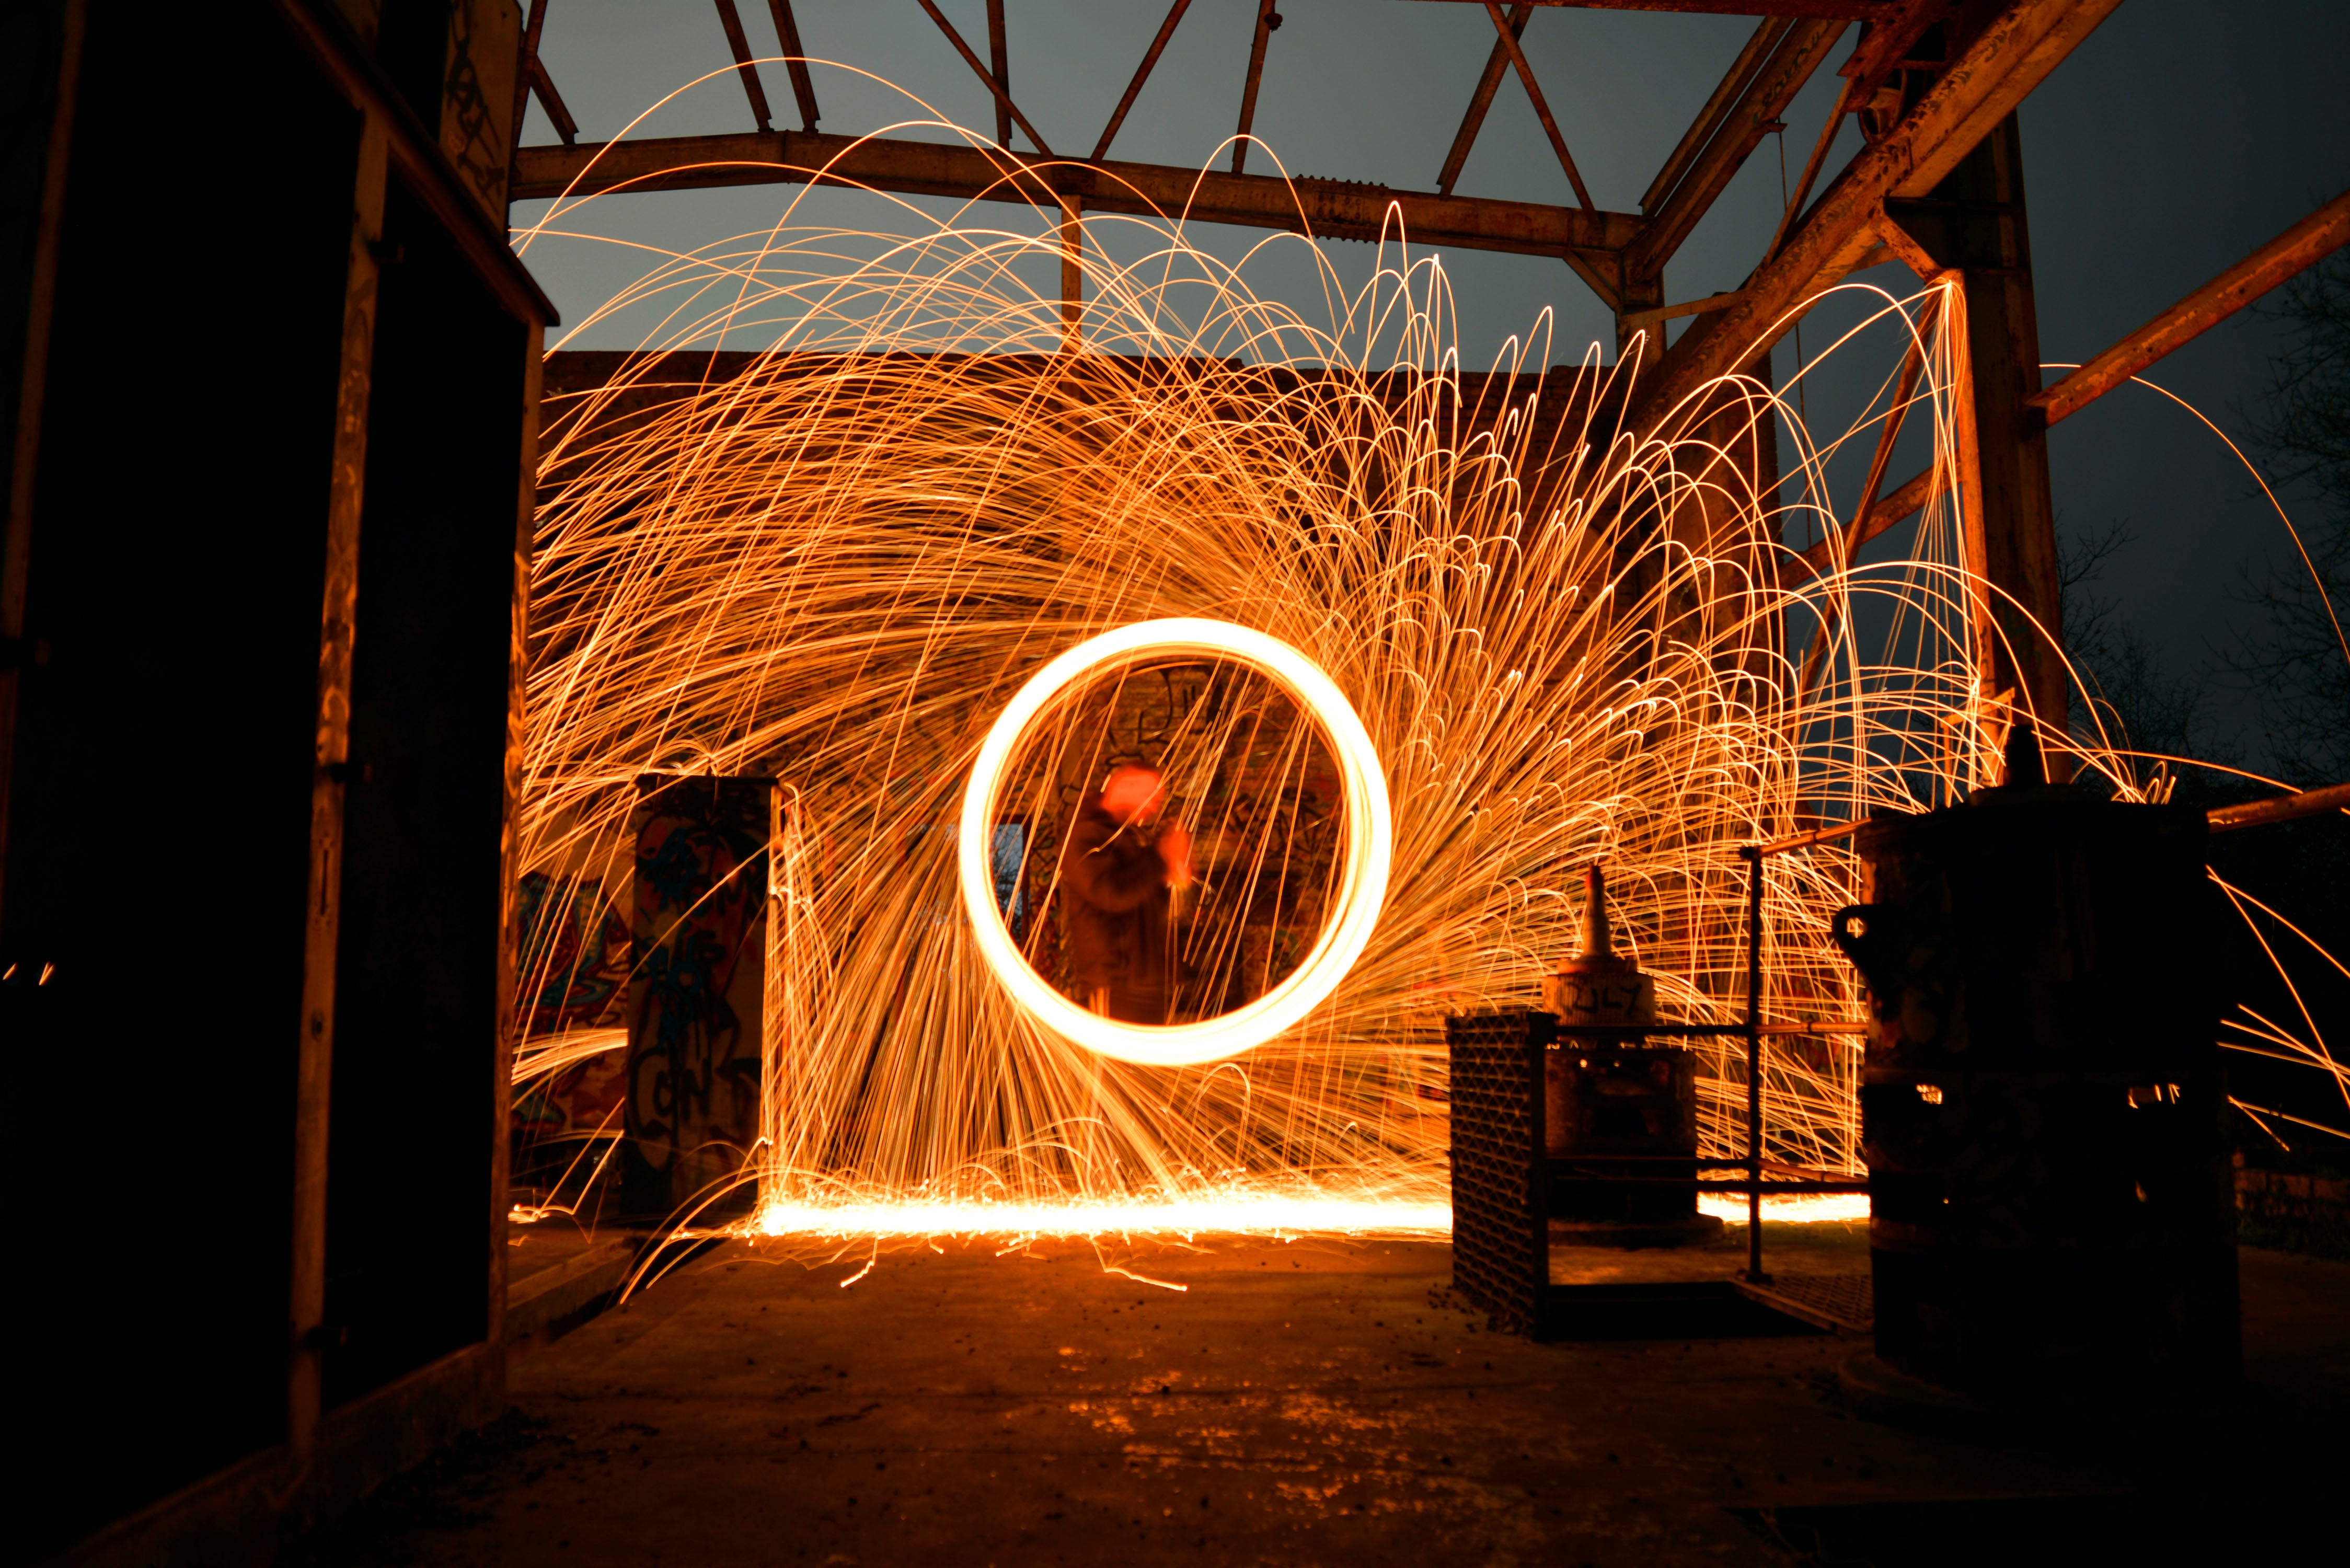
light, night, sparkler, darkness, lighting